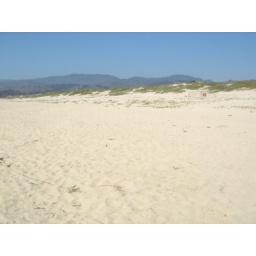
The beach with the mountains in the distance.